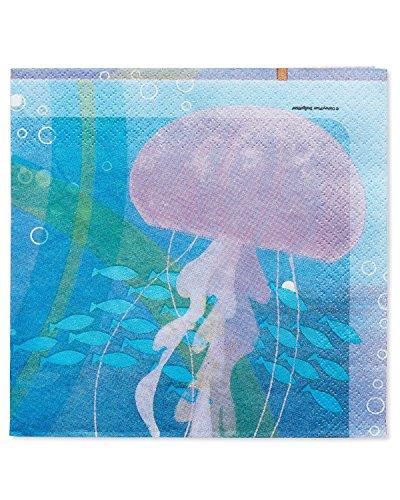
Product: American Greetings Finding Dory Lunch Napkins (16 Count)
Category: Toys & Games | Party Supplies | Party Tableware | Napkins
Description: Finding Dory bright and colorful lunch napkins featuring Dory and Nemo in a bubbly underwater scene.
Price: $5.88
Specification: ProductDimensions:6.5x6.5x0.6inches|ItemWeight:0.8ounces|ShippingWeight:0.8ounces(Viewshippingratesandpolicies)|DomesticShipping:ItemcanbeshippedwithinU.S.|InternationalShipping:Thisitemisnoteligibleforinternationalshipping.LearnMore|ASIN:B01EG56P6M|Itemmodelnumber:511594|Manufacturerrecommendedage:0-10years